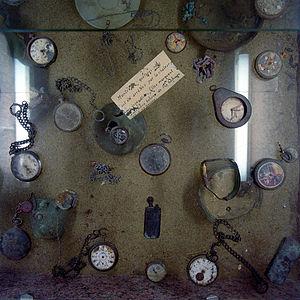
Collection de montres conservées à Oradour-sur-Glane
Arno Gisinger, né le 22 janvier 1964 à Dornbirn, est un photographe autrichien, qui vit et travaille à Paris.
Le massacre d’Oradour-sur-Glane est la destruction, le 10 juin 1944, de ce village français de la Haute-Vienne, situé à environ vingt kilomètres au nord-ouest de Limoges, et l'assassinat de ses habitants, par un détachement du 1ᵉʳ bataillon du 4ᵉ régiment de Panzergrenadier « Der Führer » appartenant à la division blindée SS « Das Reich ». Il s'agit du plus grand massacre de civils commis en France par les armées allemandes, semblable à ceux de Marzabotto en Italie, ou de Distomo en Grèce, qui transposent sur le front de l'Ouest des pratiques très courantes sur le front de l'Est.